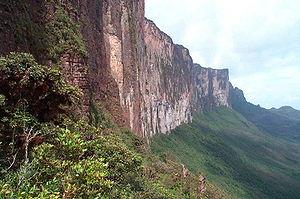
Mont_Roraima.
Un tepuy est un haut plateau à contours particulièrement abrupts, fréquent dans la Gran Sabana vénézuélienne et dans les régions voisines. Ce sont des reliefs tabulaires résiduels, dont les altitudes s'échelonnent de 1 200 à 3 050 m. Outre leur forme, les tepuys présentent des milieux naturels spécifiques, riches en espèces endémiques en raison de l'isolement de ces reliefs et de leurs contrastes climatiques forts.